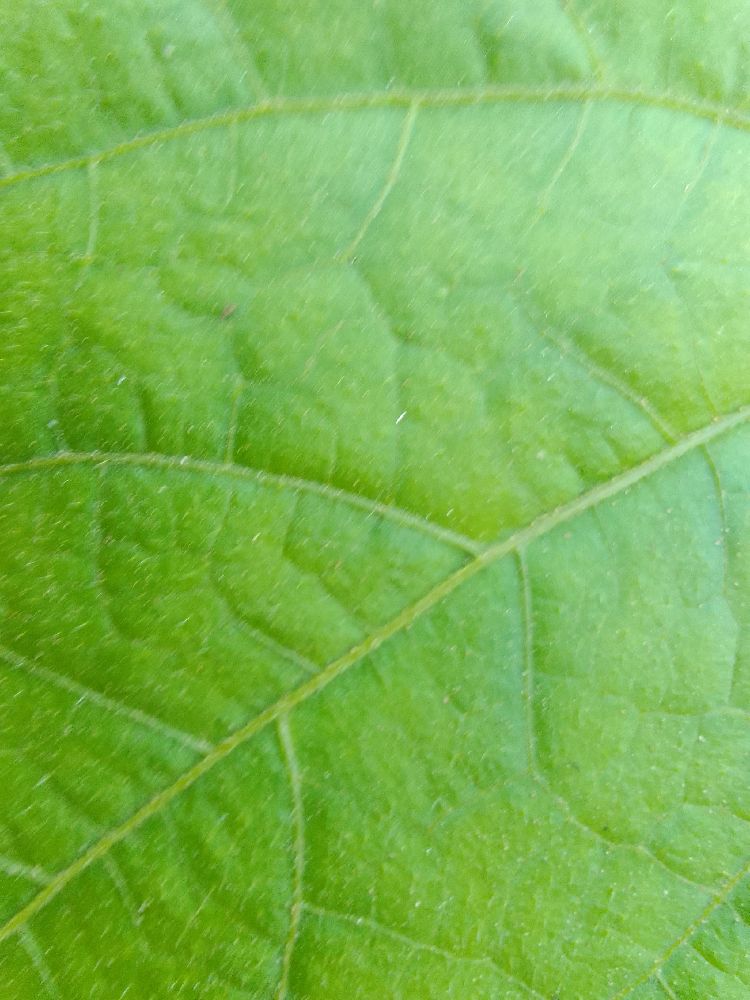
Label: healthy